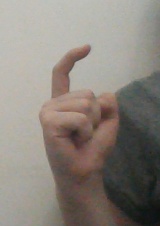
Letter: ra